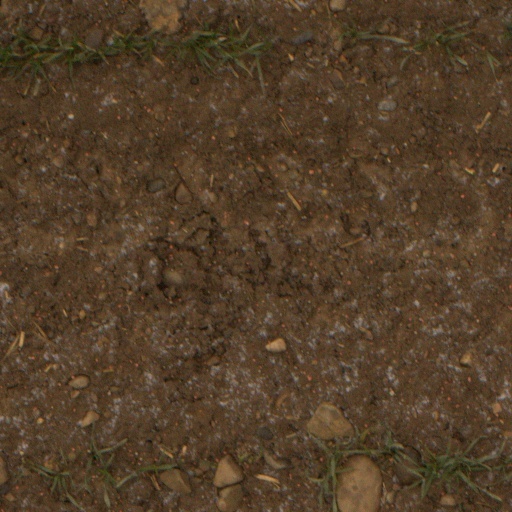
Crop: wheat